Strawbridge-Shepherd House

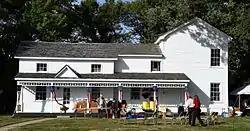

The Strawbridge-Shepherd House is a historic house located at 5255 Shepherd Road in Springfield, Illinois. Saddle and harness maker Thomas Strawbridge built the house for himself circa 1845. The original house was a two-story Greek Revival structure, a popular design choice at the time; it is one of the best-preserved Greek Revival houses in the Springfield area. Key Greek Revival elements of the house include its wide cornice trim resembling an entablature and the pilasters, sidelights, and transom around the front door. An addition from circa 1865 gave the house an "L" shape and added a new kitchen. Civil War veteran Charles M. Shepherd purchased the house in 1883. Shepard made several additions and modifications to the house; many of these added Queen Anne elements, such as the two porches with decorative spindlework.